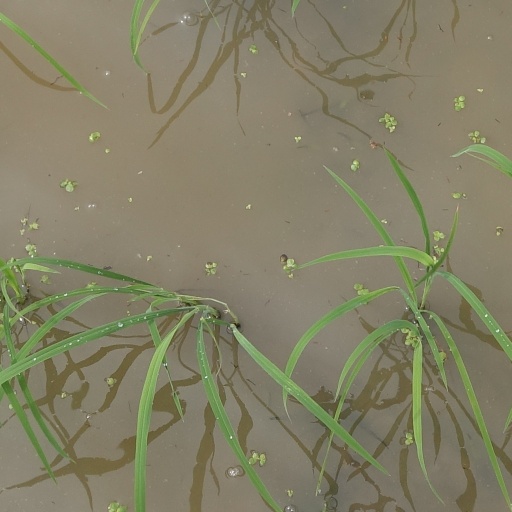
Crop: rice